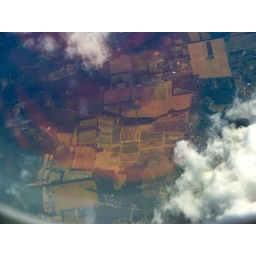
I'm pretty sure that's my orange shirt reflected in the window, but it looks pretty cool anyway.